Fritz Pollard

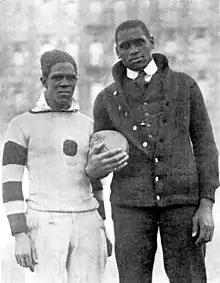
Pollard (left) and Paul Robeson in a photo from the March 1918 issue of "The Crisis"

He played professional football with the Akron Pros, the team he would lead to the APFA championship in 1920. In 1921, he became the co-head coach of the Akron Pros, while still maintaining his roster position as running back. He also played for the Milwaukee Badgers, Hammond Pros, Gilberton Cadamounts, Union Club of Phoenixville and Providence Steam Roller. An article in the October 1, 1921 issue of "the Chicago Whip" newspaper stated that Pollard served as "assistant coach of the backfield men" of Northwestern University's football team.